College athletics in the United States

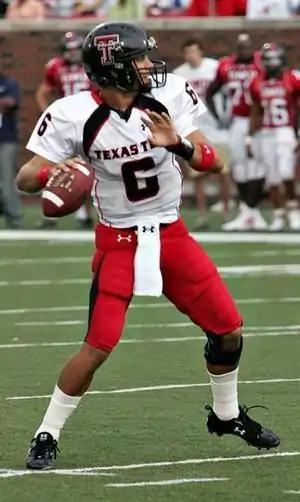
Graham Harrell, former college football player

During the early 1840s, student-athletes contributed actively to all phases of administration and control. Student athletes were involved in the sporting process, made athletic procedures and regulations for universities and also played an important role in determining which sporting events would and would not happen on universities. Today, the kind of involvement on the part of the athlete is virtually unheard of, with the only remnants of student participation in athlete administration being programs in which student governments have some control over the distribution of free allocations to athletics. Furthermore, this movement today focuses on the role of intercollegiate sports in the United States rather than the contributions of the student athlete.